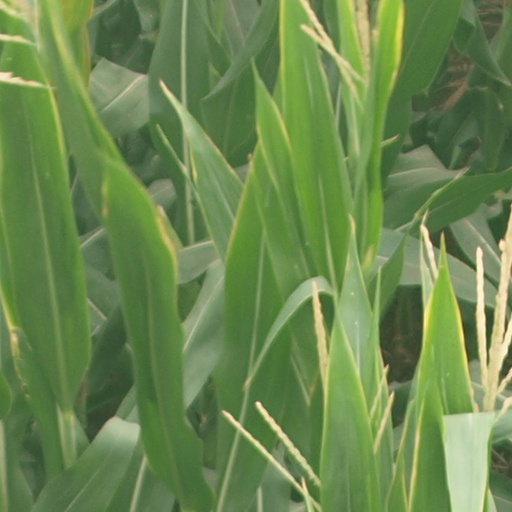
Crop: maize; corn